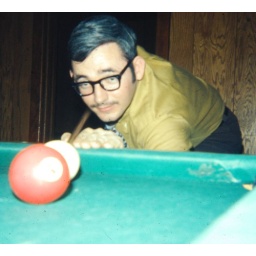
Red ball in the green pocket!